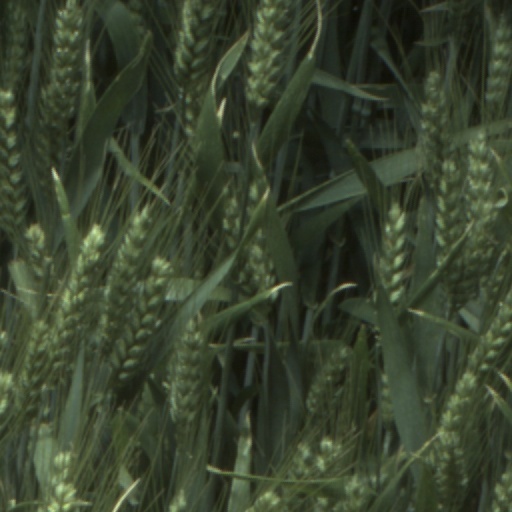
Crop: wheat